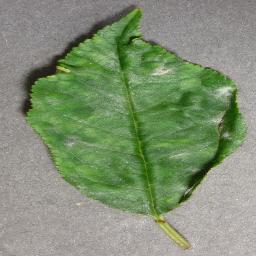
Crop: cherry
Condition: (including_sour)_powdery_mildew